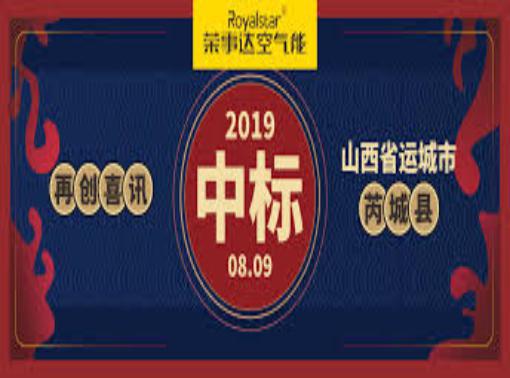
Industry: Necessities